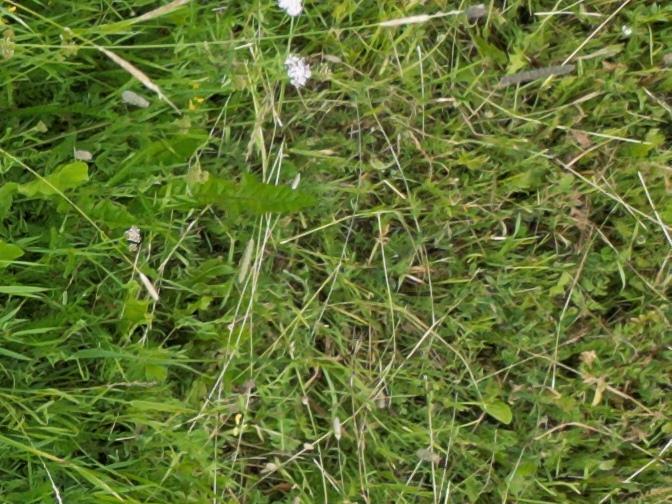
Flowers visible: yarrow flowers